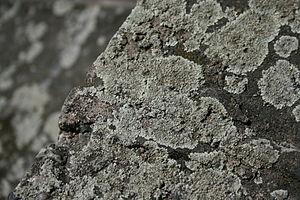
Lecanora est un genre de lichens de la famille des Lecanoraceae.